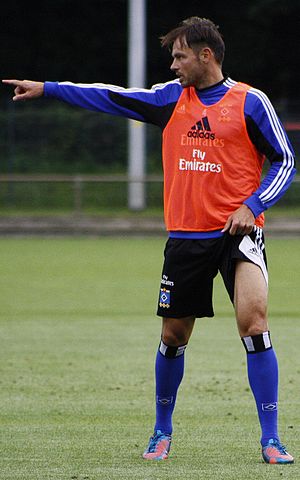
Heiko Westermann
Heiko Westermann er en tysk fodboldspiller, der spiller som forsvarsspiller hos Austria Wien i Østrig. Han har tidligere spillet for blandt andet Hamburger SV, AFC Ajax, SpVgg Greuther Fürth, Arminia Bielefeld og Schalke 04.